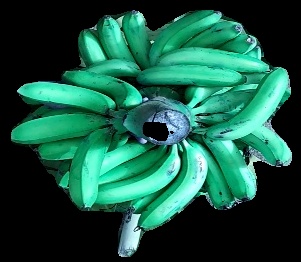
Variety: pachbale
Grade: grade3